History of the petroleum industry in Canada (natural gas)

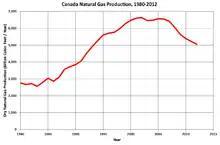
Canada natural gas production

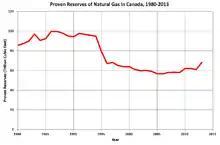
Proved natural gas reserves in Canada

Natural gas has been used almost as long as crude oil in Canada, but its commercial development was not as rapid. This is because of special properties of this energy commodity: it is a gas, and it frequently contains impurities. The technical challenges involved to first process and then pipe it to market are therefore considerable. Furthermore, the costs of pipeline building make the whole enterprise capital intensive, requiring both money and engineering expertise, and large enough markets to make the business profitable.